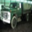
Label: truck